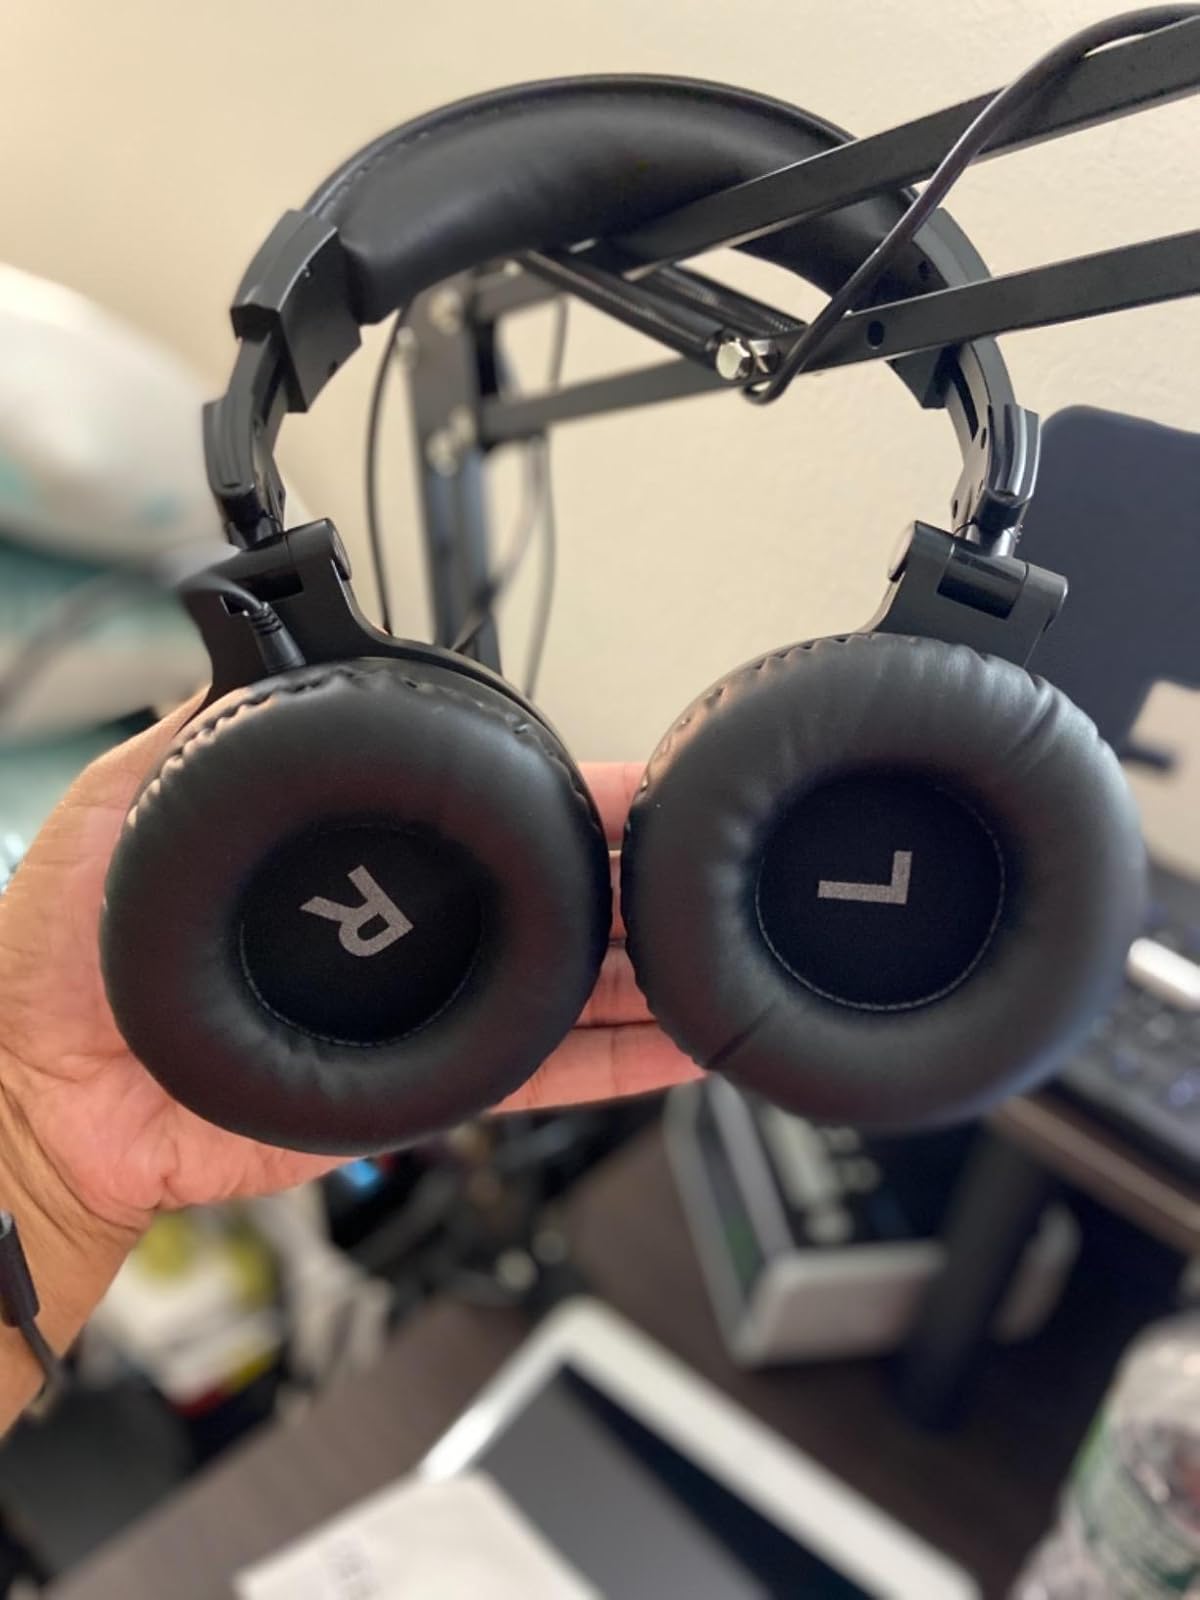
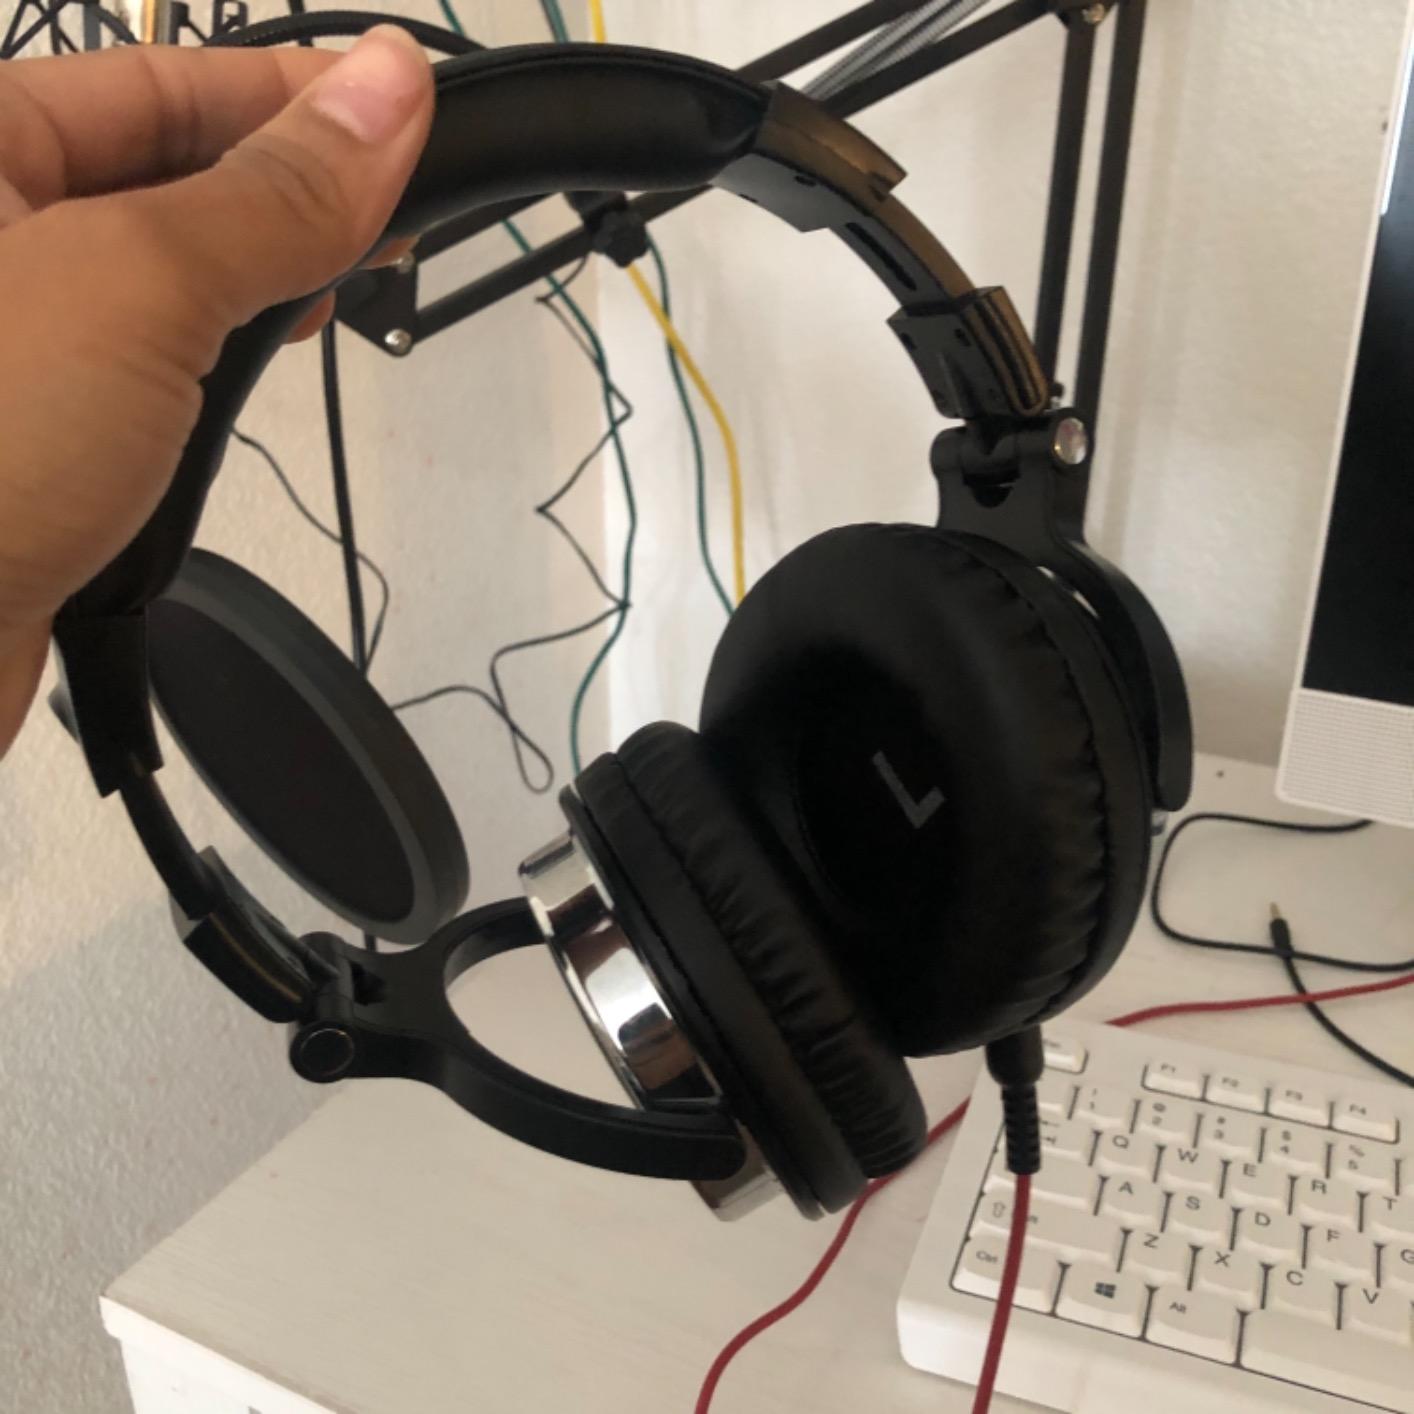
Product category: headphones
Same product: yes